Max Asher (actor)

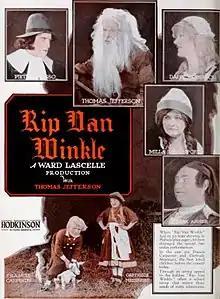
Advertisement for "Rip Van Winkle" (1921) including an image of Asher in his role as Nick Vedder

Max Asher, born Max Ascher, (May 5, 1885 – April 15, 1957) was an American actor whose career spanned the early silent film era to talkies in the early 1930s. His career began on stage. He appeared in various comedic shorts. He was tall, and weighed more than . In the 1920s he transitioned to character actor roles.